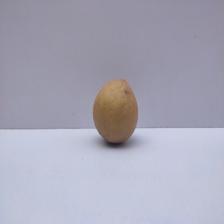
Size: Medium